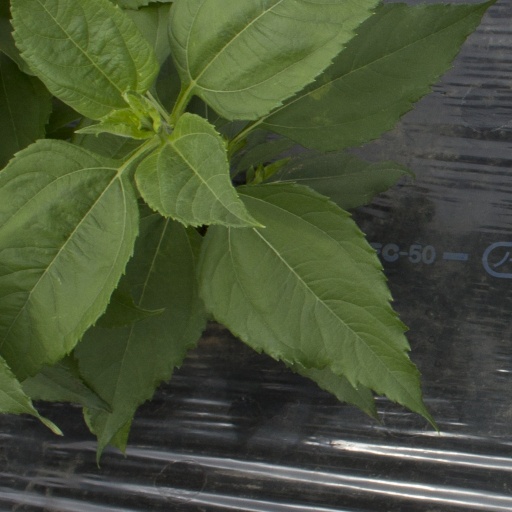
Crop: Jerusalem artichoke